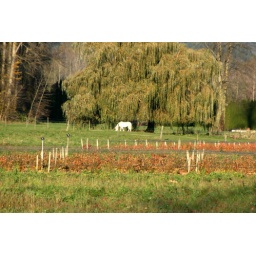
A white horse under a weeping willow tree.